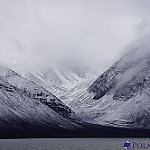
Scene: Outdoor